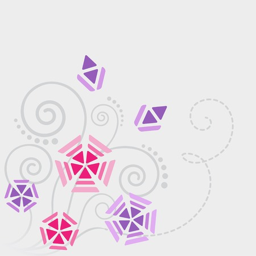
abstract floral elements on a gray background .